El Juramento de Lagardere

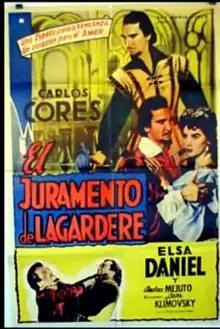
Film poster

El Juramento de Lagardere is a 1955 Argentine film directed by León Klimovsky, based on a screenplay by Emilio Villalba Welsh after the French novel "Le Bossu -El jorobado" by Paul Féval. The film stars Carlos Cores, Elsa Daniel, Andres Mejuto and Golde Flami, and premiered on December 11, 1955.